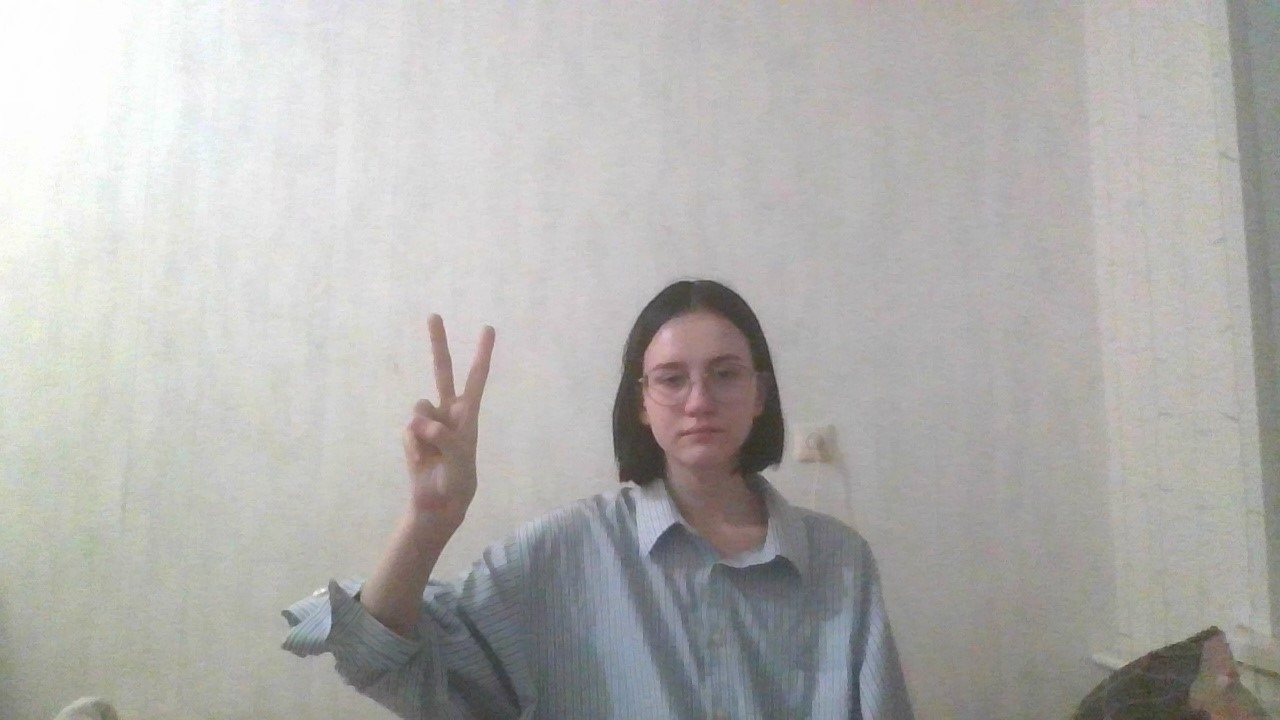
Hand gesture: peace